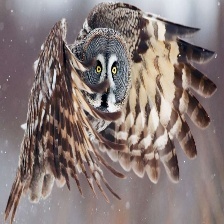
Species: GREAT GRAY OWL
Scientific name: STRIX NEBULOSA
ImageNet parent category: great_grey_owl